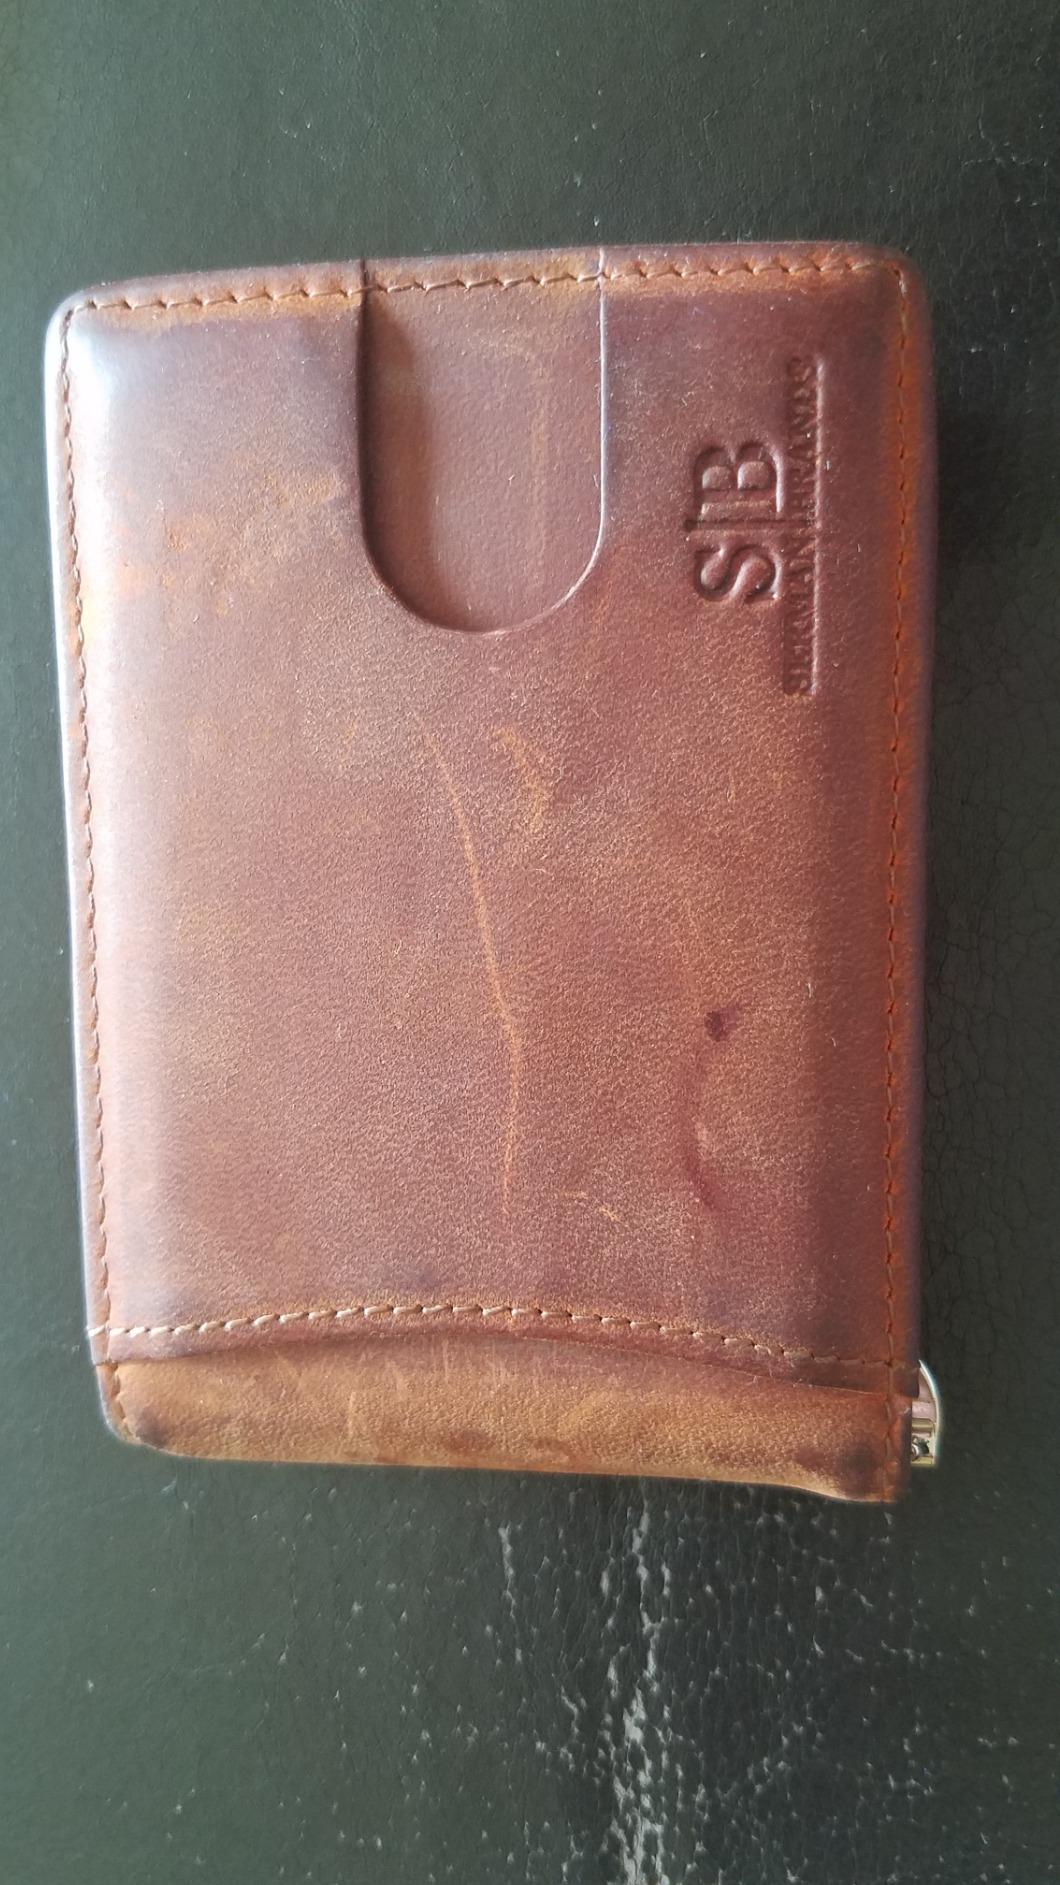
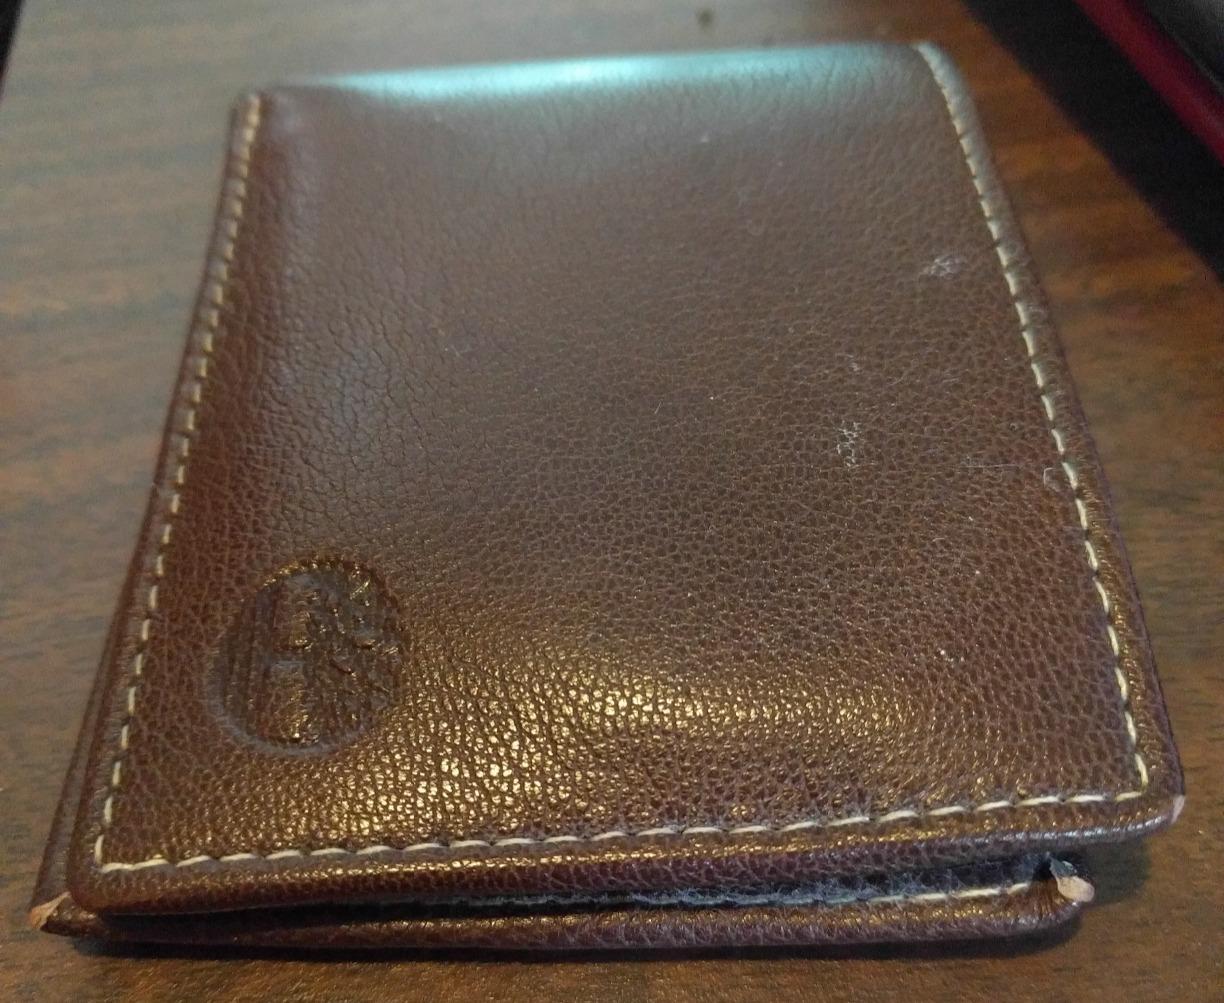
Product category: accessories_wallet
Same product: no